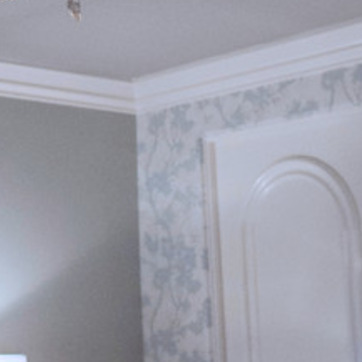
Material: wallpaper